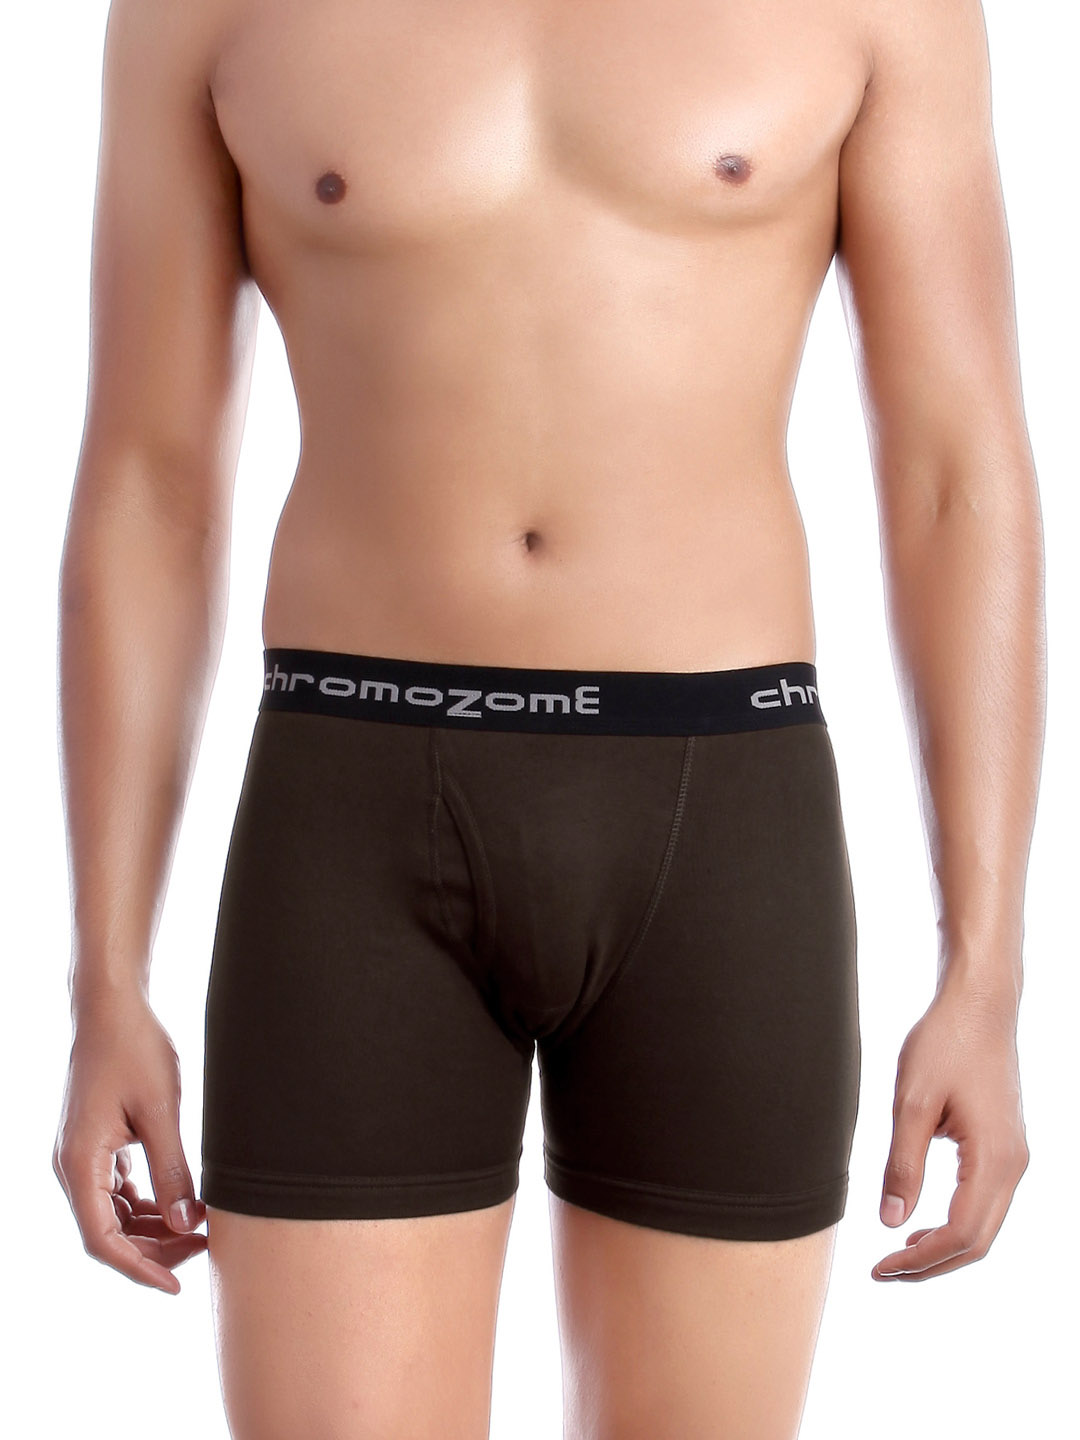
Chromozome Men Brown Trunks
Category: Apparel / Innerwear / Trunk
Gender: Men
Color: Brown
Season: Summer 2016
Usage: Casual